Vaduvoor Bird Sanctuary

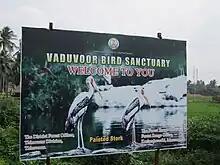
This photograph shows the Welcome message to the visitors.

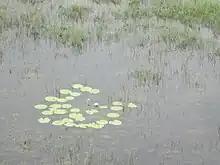
A view of the irrigation pond with lotus flowers.

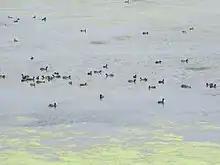
The huge group of birds seen swimming and playing in the pond.

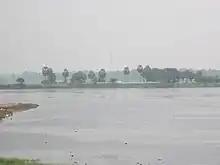
A view of Thanjavur-Mannargudi state highway seen from the sanctuary.

Vaduvoor Bird Sanctuary is a 128.10-hectare area located in Vaduvoor lake, Mannargudi Taluk, Thiruvarur District, Tamil Nadu, India. The sanctuary is about 25 kilometers from Thanjavur and 14 kilometers from Mannargudi on the Thanjavur-Kodiakkarai State Highway 63. It was created in the year 1999. The irrigation tank receives water from November to April every year which attracts numerous foreign birds from Europe and America. The sanctuary attracts more than 40 species of water birds like the white ibis, painted stork, grey pelican, pintails, cormorants, teals, herons, spoonbills, darters, coots, Open bill storks, and pheasant–tailed jacana. The sanctuary is a favorite spot for the migratory birds and during the months of November and December more than 20000 winged visitors reach this area. The sanctuary has basic facilities for tourists to stay overnight and enjoy watching the birds from the two watch towers.